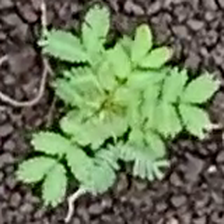
Weed species: Dwarf_cassia_(Chamaecrista pumila)